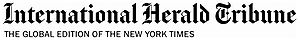
International Herald Tribune
Herald Tribunes logo.
International Herald Tribune er en engelsksproget avis med hovedsæde i Paris. Avisen trykkes 35 steder verden over i et samlet oplag på 242.200.